Södermanland Runic Inscription 328

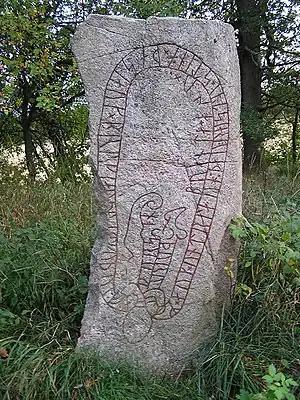
Sö 328 is located in Tynäs, Södermanland, Sweden.

Sö 328 is the Rundata catalog number for a runic inscription on a Viking Age memorial runestone which is located in Tynäs, which is about one kilometer east of Strängnäs, Södermanland County, Sweden, which is in the historic province of Södermanland.